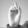
ASL letter: D